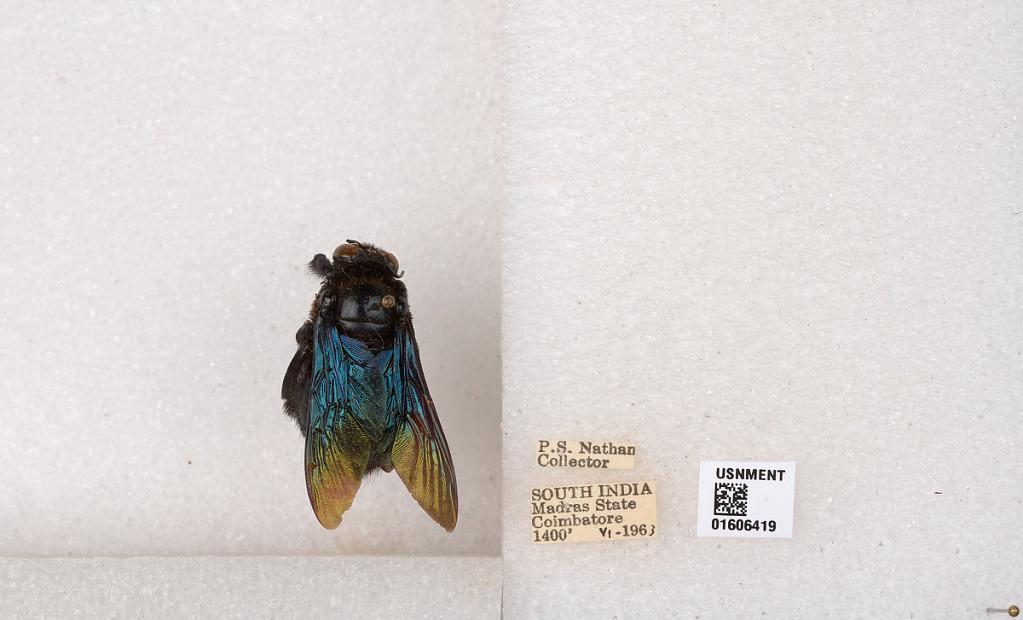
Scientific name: Xylocopa (Biluna) auripennis auripennis Lepeletier
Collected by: P. Nathan
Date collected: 1963-6-1
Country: India
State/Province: Tamil Nadu
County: Coimbatore
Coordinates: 10.9955, 76.9034